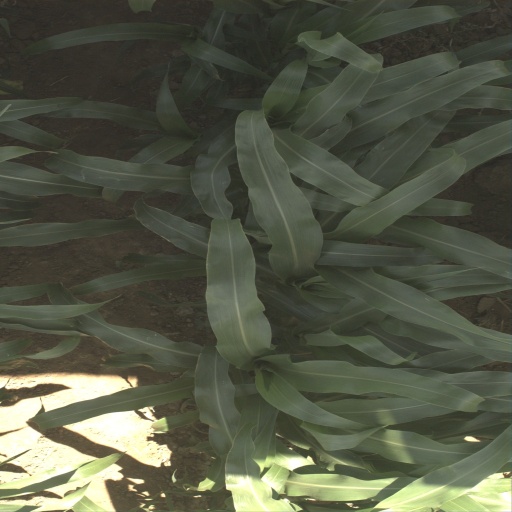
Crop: sorghum